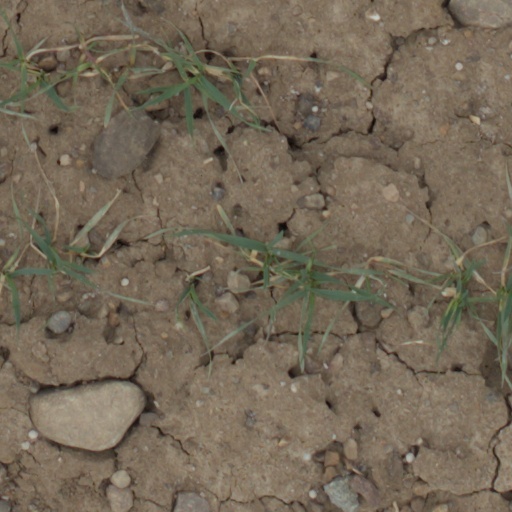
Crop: wheat